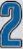
Number: 2